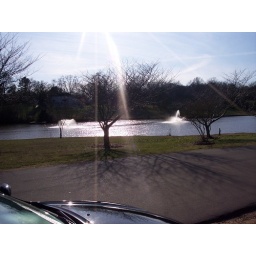
in rock hill sc a lil park